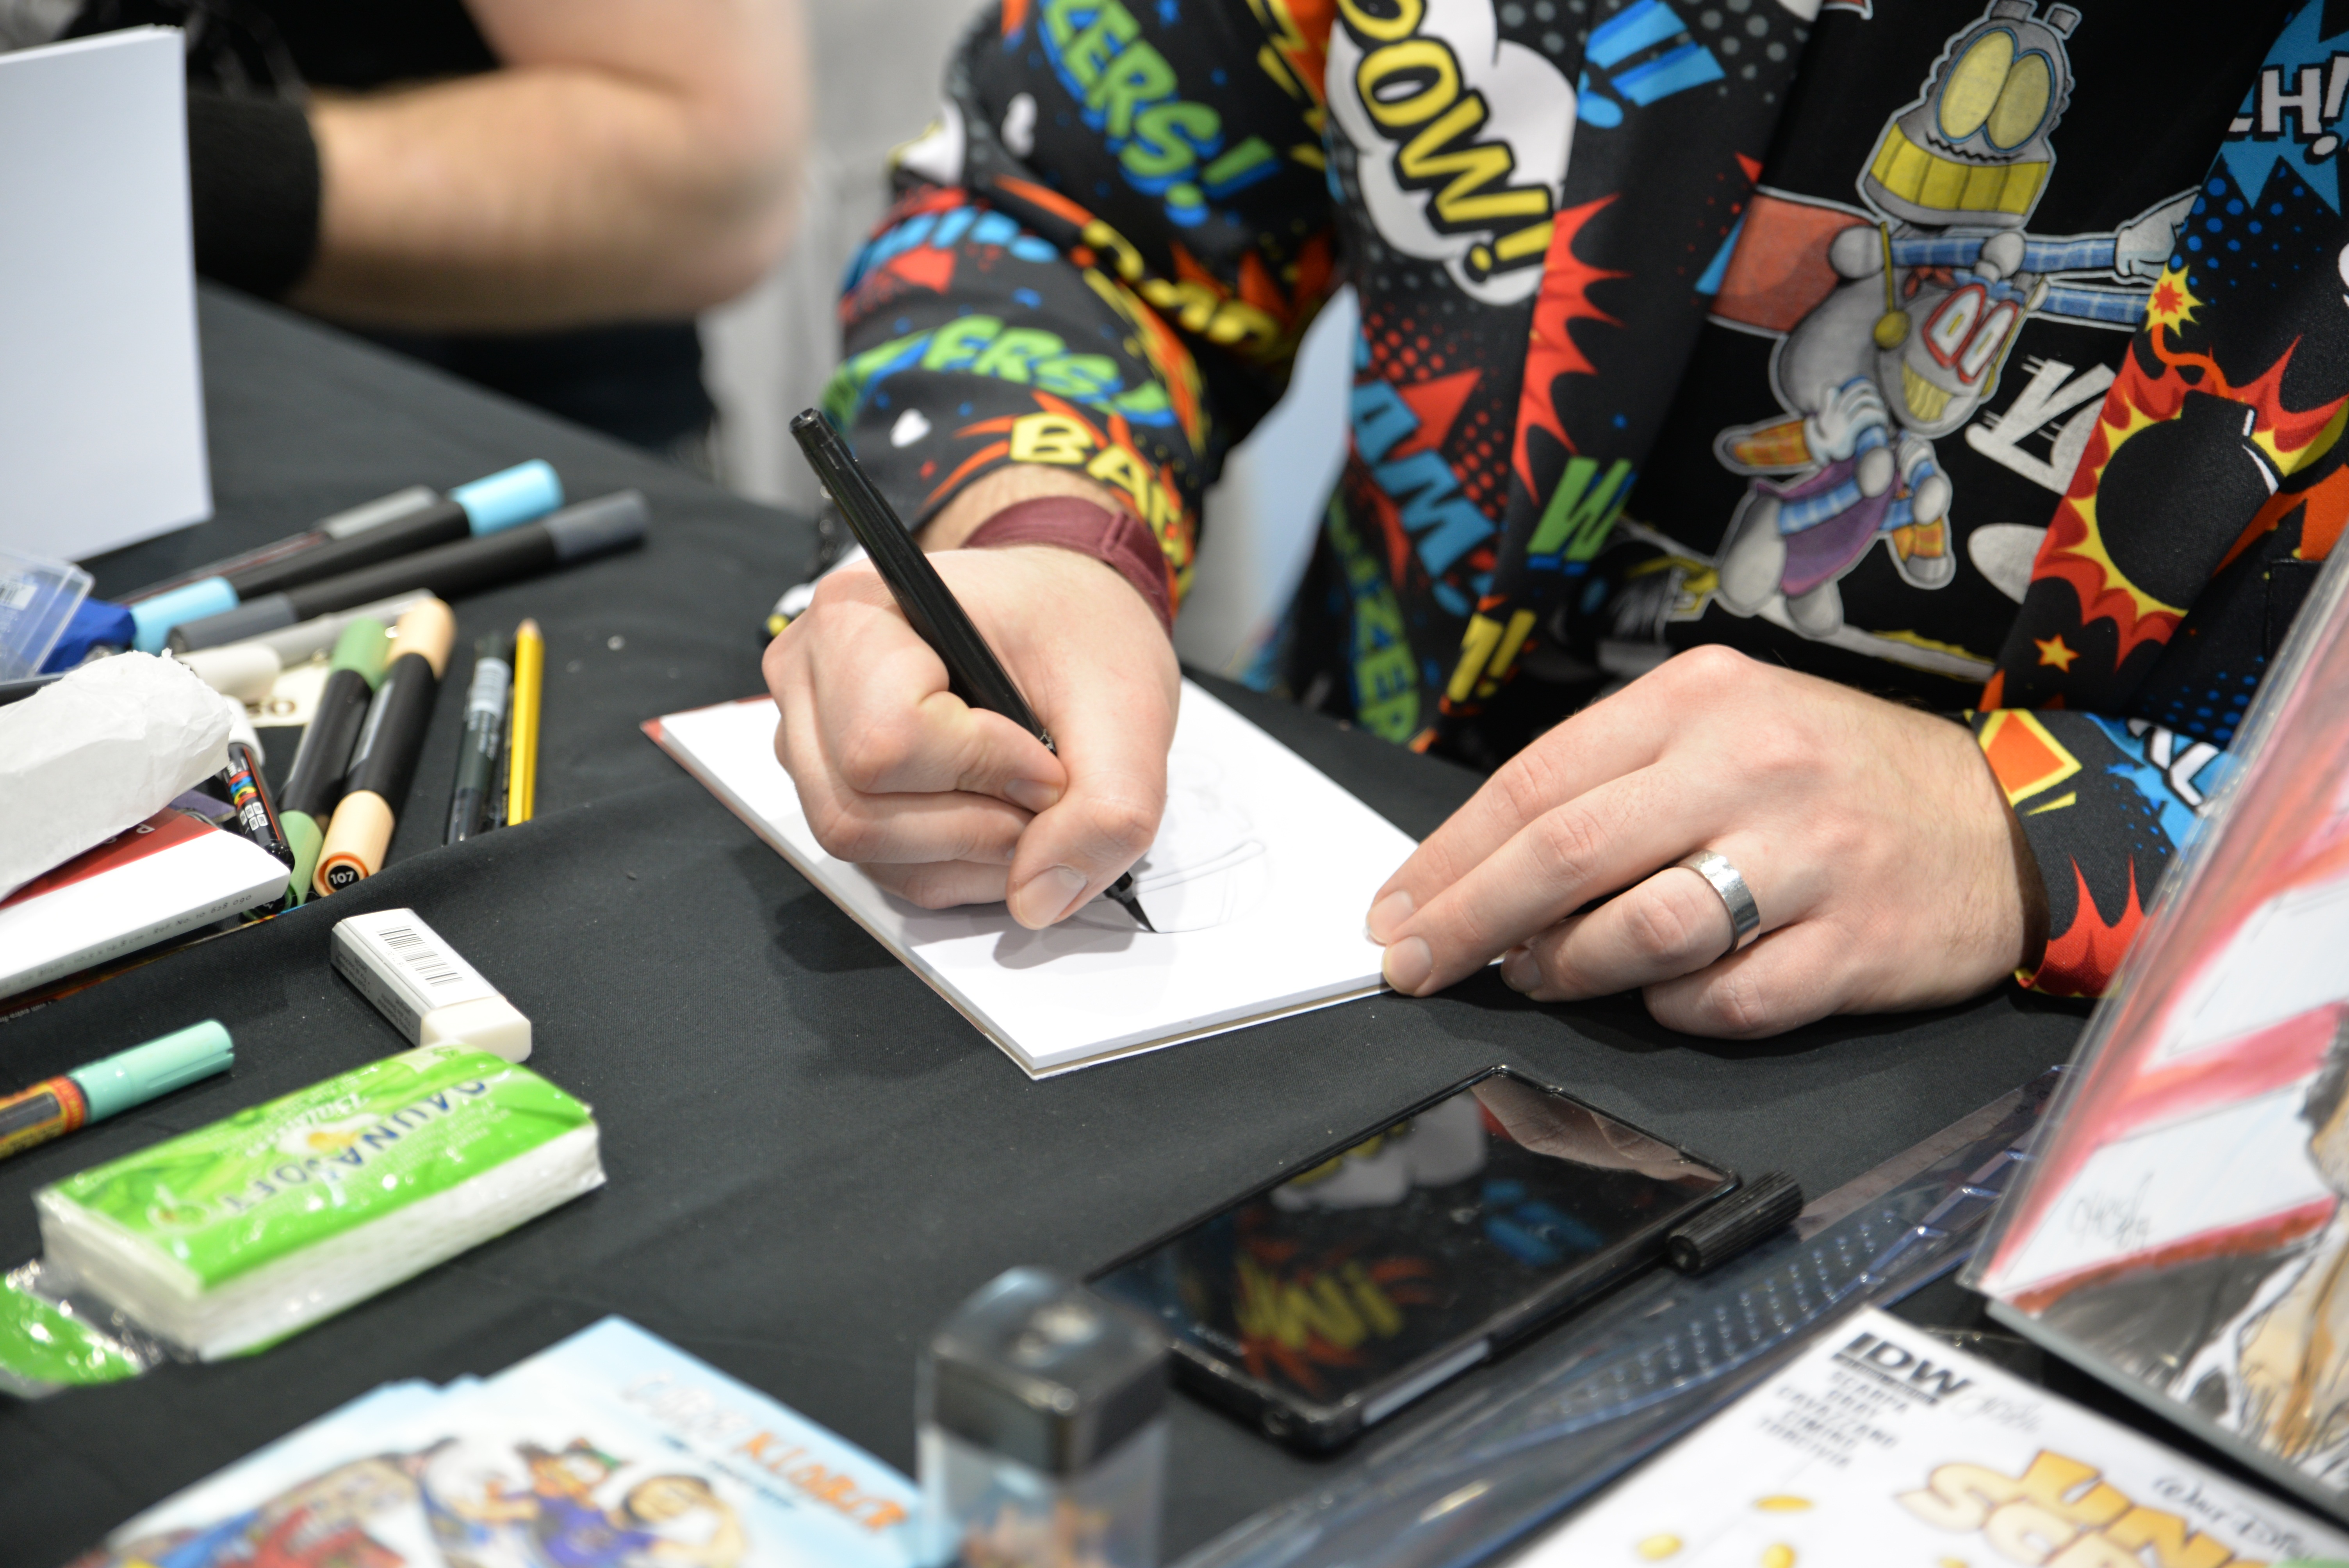
artist, art, drawing, comic, comics, comic con